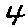
Label: 4